Apollo–Soyuz

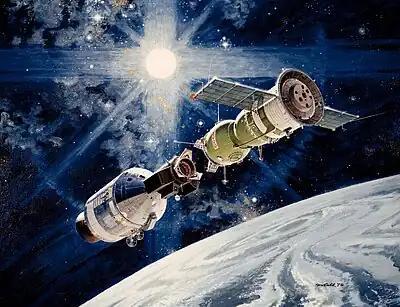
Apollo–Soyuz painting

A derivative (but mechanically incompatible) docking collar, APAS-89, was launched as part of the Kristall module of the Soviet Mir space station. Originally intended as the docking port for the Buran Soviet space shuttle, the APAS-89 unit was used for the next Russian–American docking mission, STS-71, twenty years later as part of the Shuttle–Mir program (though not before the docking port was tested by the last APAS-equipped Soyuz, Soyuz TM-16, in 1993).